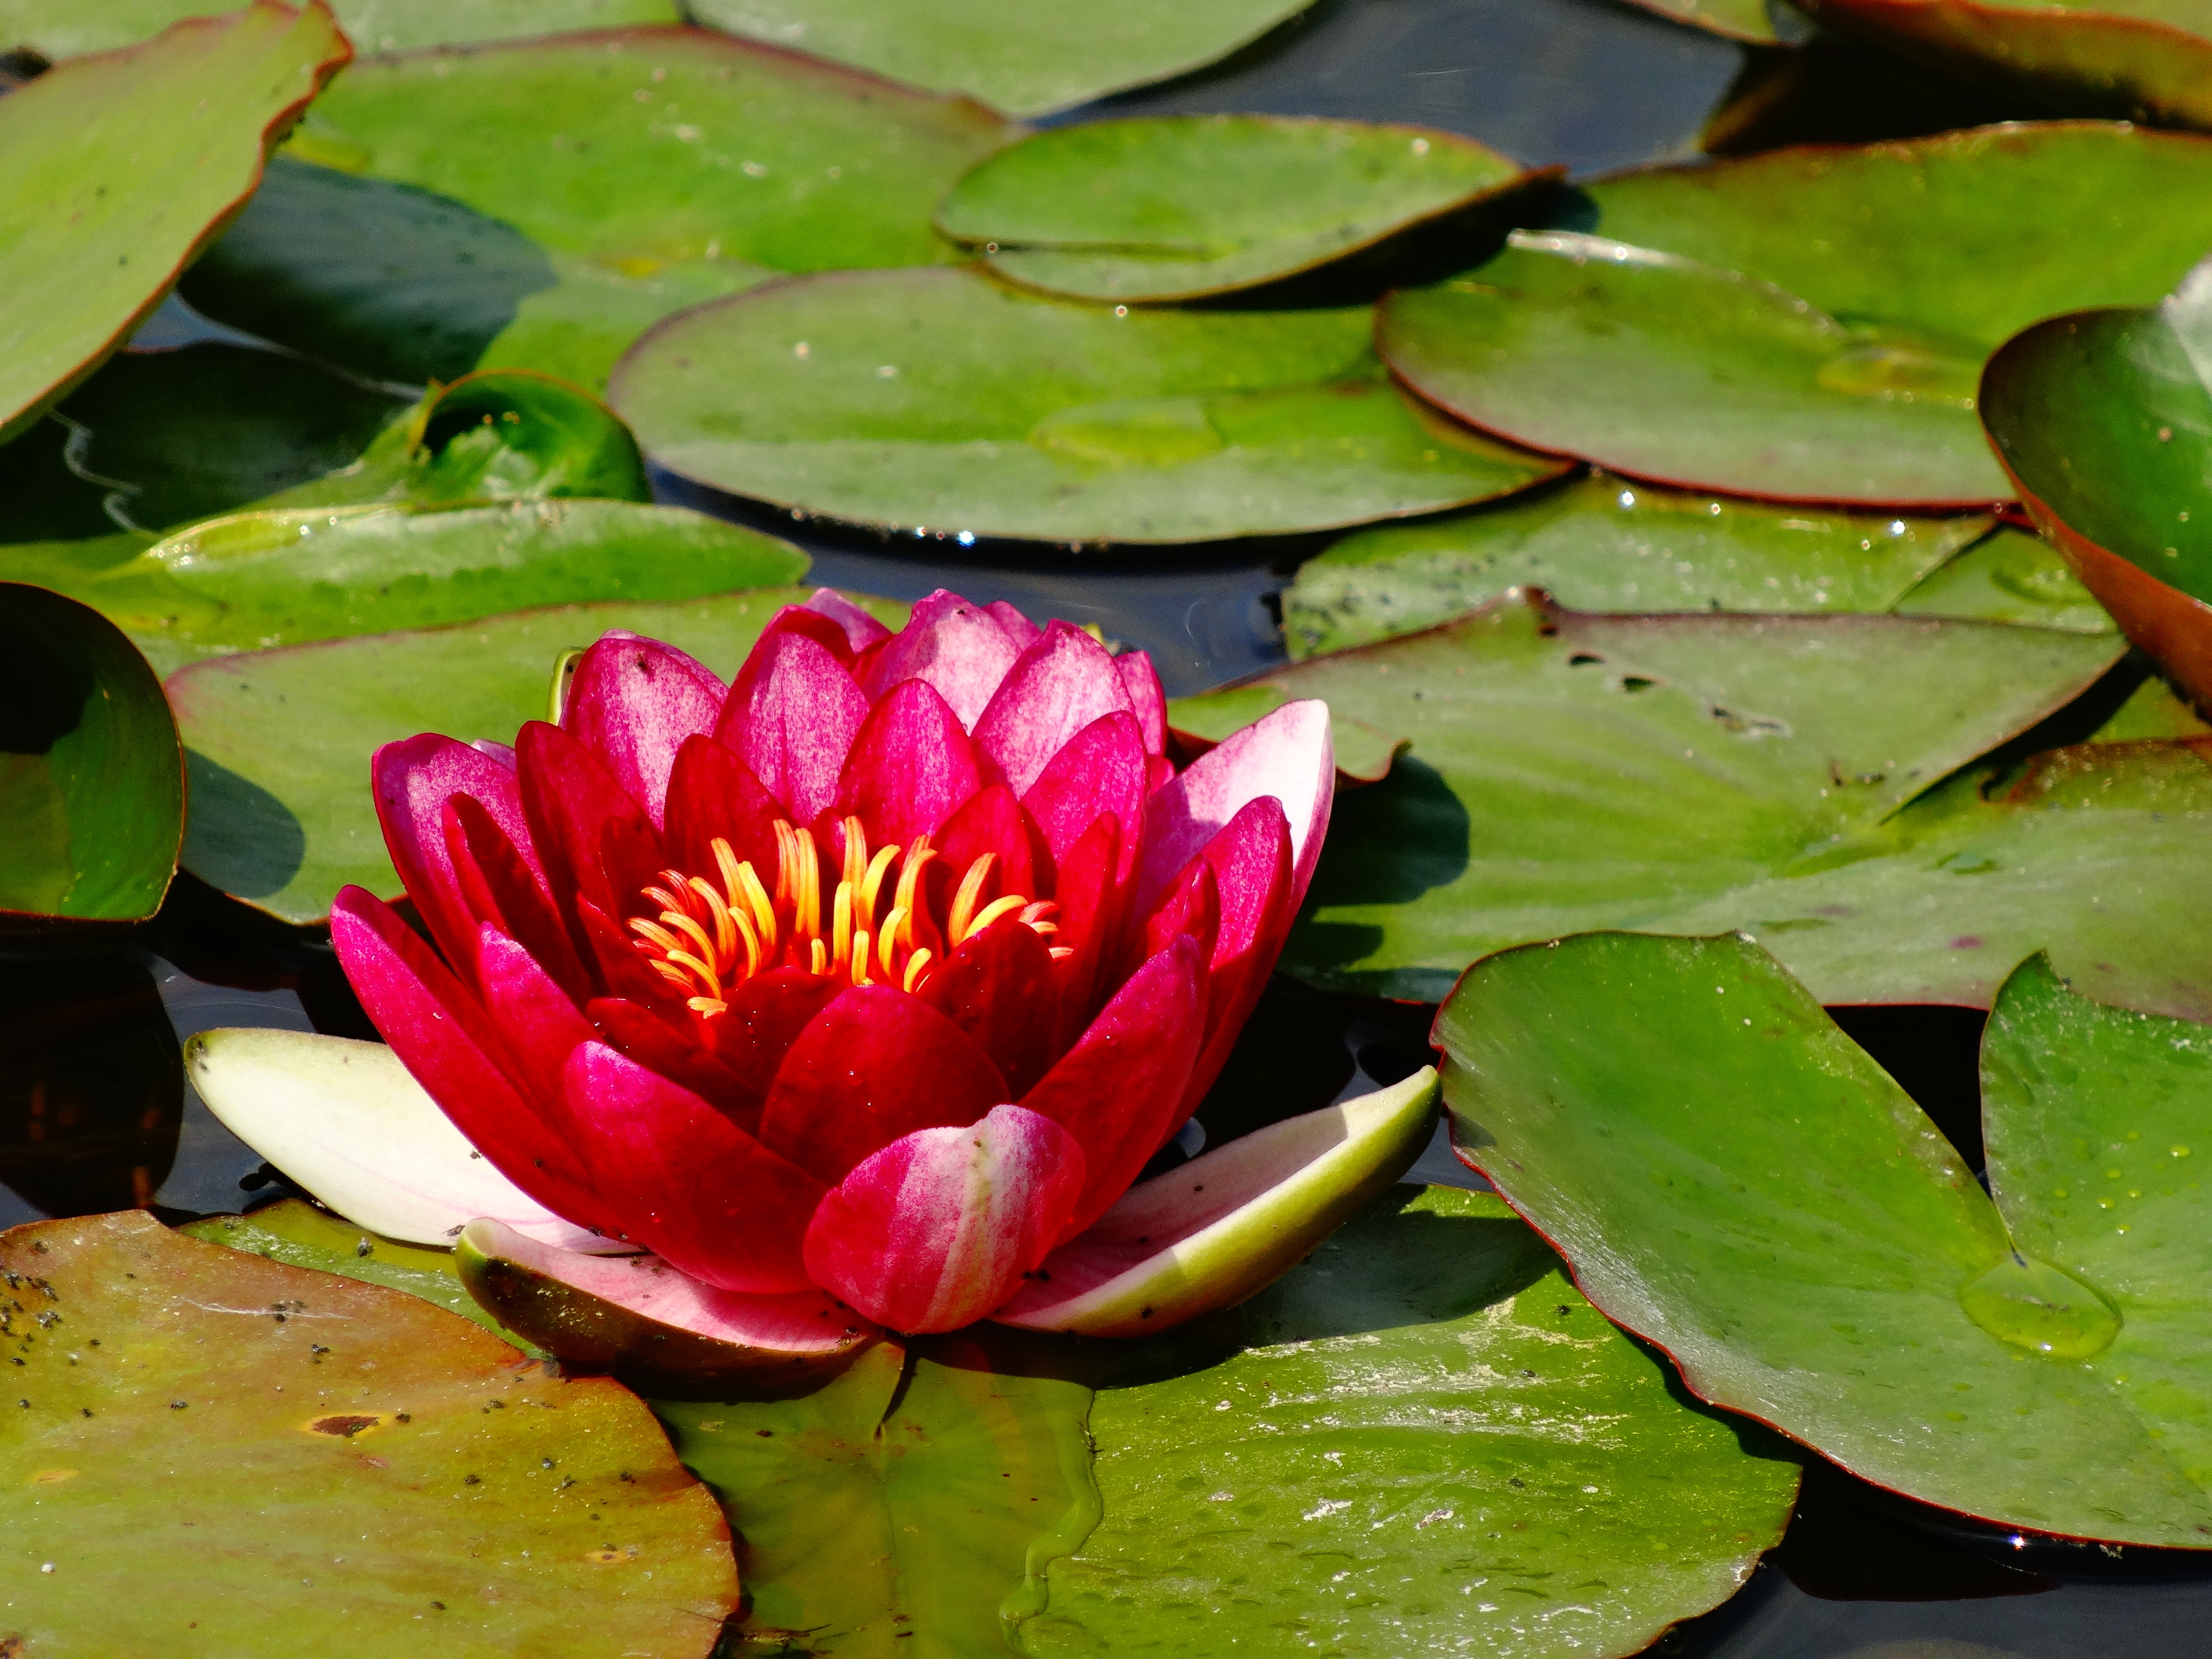
nature, plant, leaf, flower, petal, pond, green, botany, sacred lotus, aquatic plant, flora, plants, water lily, lilies, lotus, lily, macro photography, flowering plant, flower water, blooming flowers, water polo, land plant, lotus family